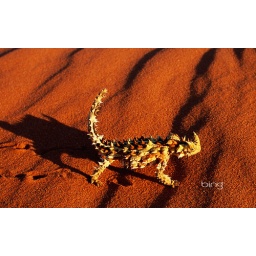
A thorny devil lizard walking on a red sand dune near Alice Springs, Australia